List of hymns composed by Ira D. Sankey

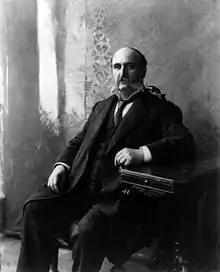
Ira D. Sankey

During the last three decades of the 19th century, Ira D. Sankey partnered Dwight Moody in a series of religious revivalist campaigns, mainly in North America and Europe. Moody preached, Sankey sang; as part of his musical ministry, Sankey collected hymns and songs, and in 1873 published in England the original edition of "Sacred Songs and Solos", a short collection of 24 pages containing some of the favourite hymns that Sankey had introduced during the first Moody and Sankey evangelistic tour of Britain, in 1873–1875. Over the following years new, expanded editions of "Sacred Songs" were produced, containing many standard hymns as well as revivalist songs, the final edition from the 1900s containing 1,200 pieces. Sankey wrote the words for very few of these, but he composed and/or arranged new tunes for many of the hymns in the collection, particular for those written by Fanny Crosby. The following lists contains all the hymns composed by Sankey that are found in the "1200" edition of "Sacred Songs and Solos". Many of these hymns are also found in the six-volume collection, "Gospel Hymns and Sacred Songs", which Sankey edited with Philip Bliss and others, which was published in the United States between 1876 and 1891.